Tomlinscote School

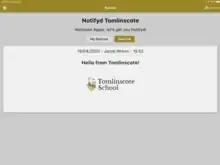
Screenshot of "Notifyd" from the App Store

Tomlinscote School uses an app called "Notifyd" to send notices from staff to students. Developed by four of their pupils, they claim "it improved our communication system with students".